Kris Humphries

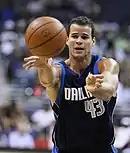
Humphries played with the Dallas Mavericks during the season.

On July 9, 2009, Humphries, Shawn Marion and Nathan Jawai were traded to the Dallas Mavericks as a part of the four-team deal among Raptors, Mavericks, Orlando Magic and Memphis Grizzlies.